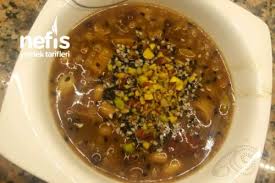
Yemek: asure